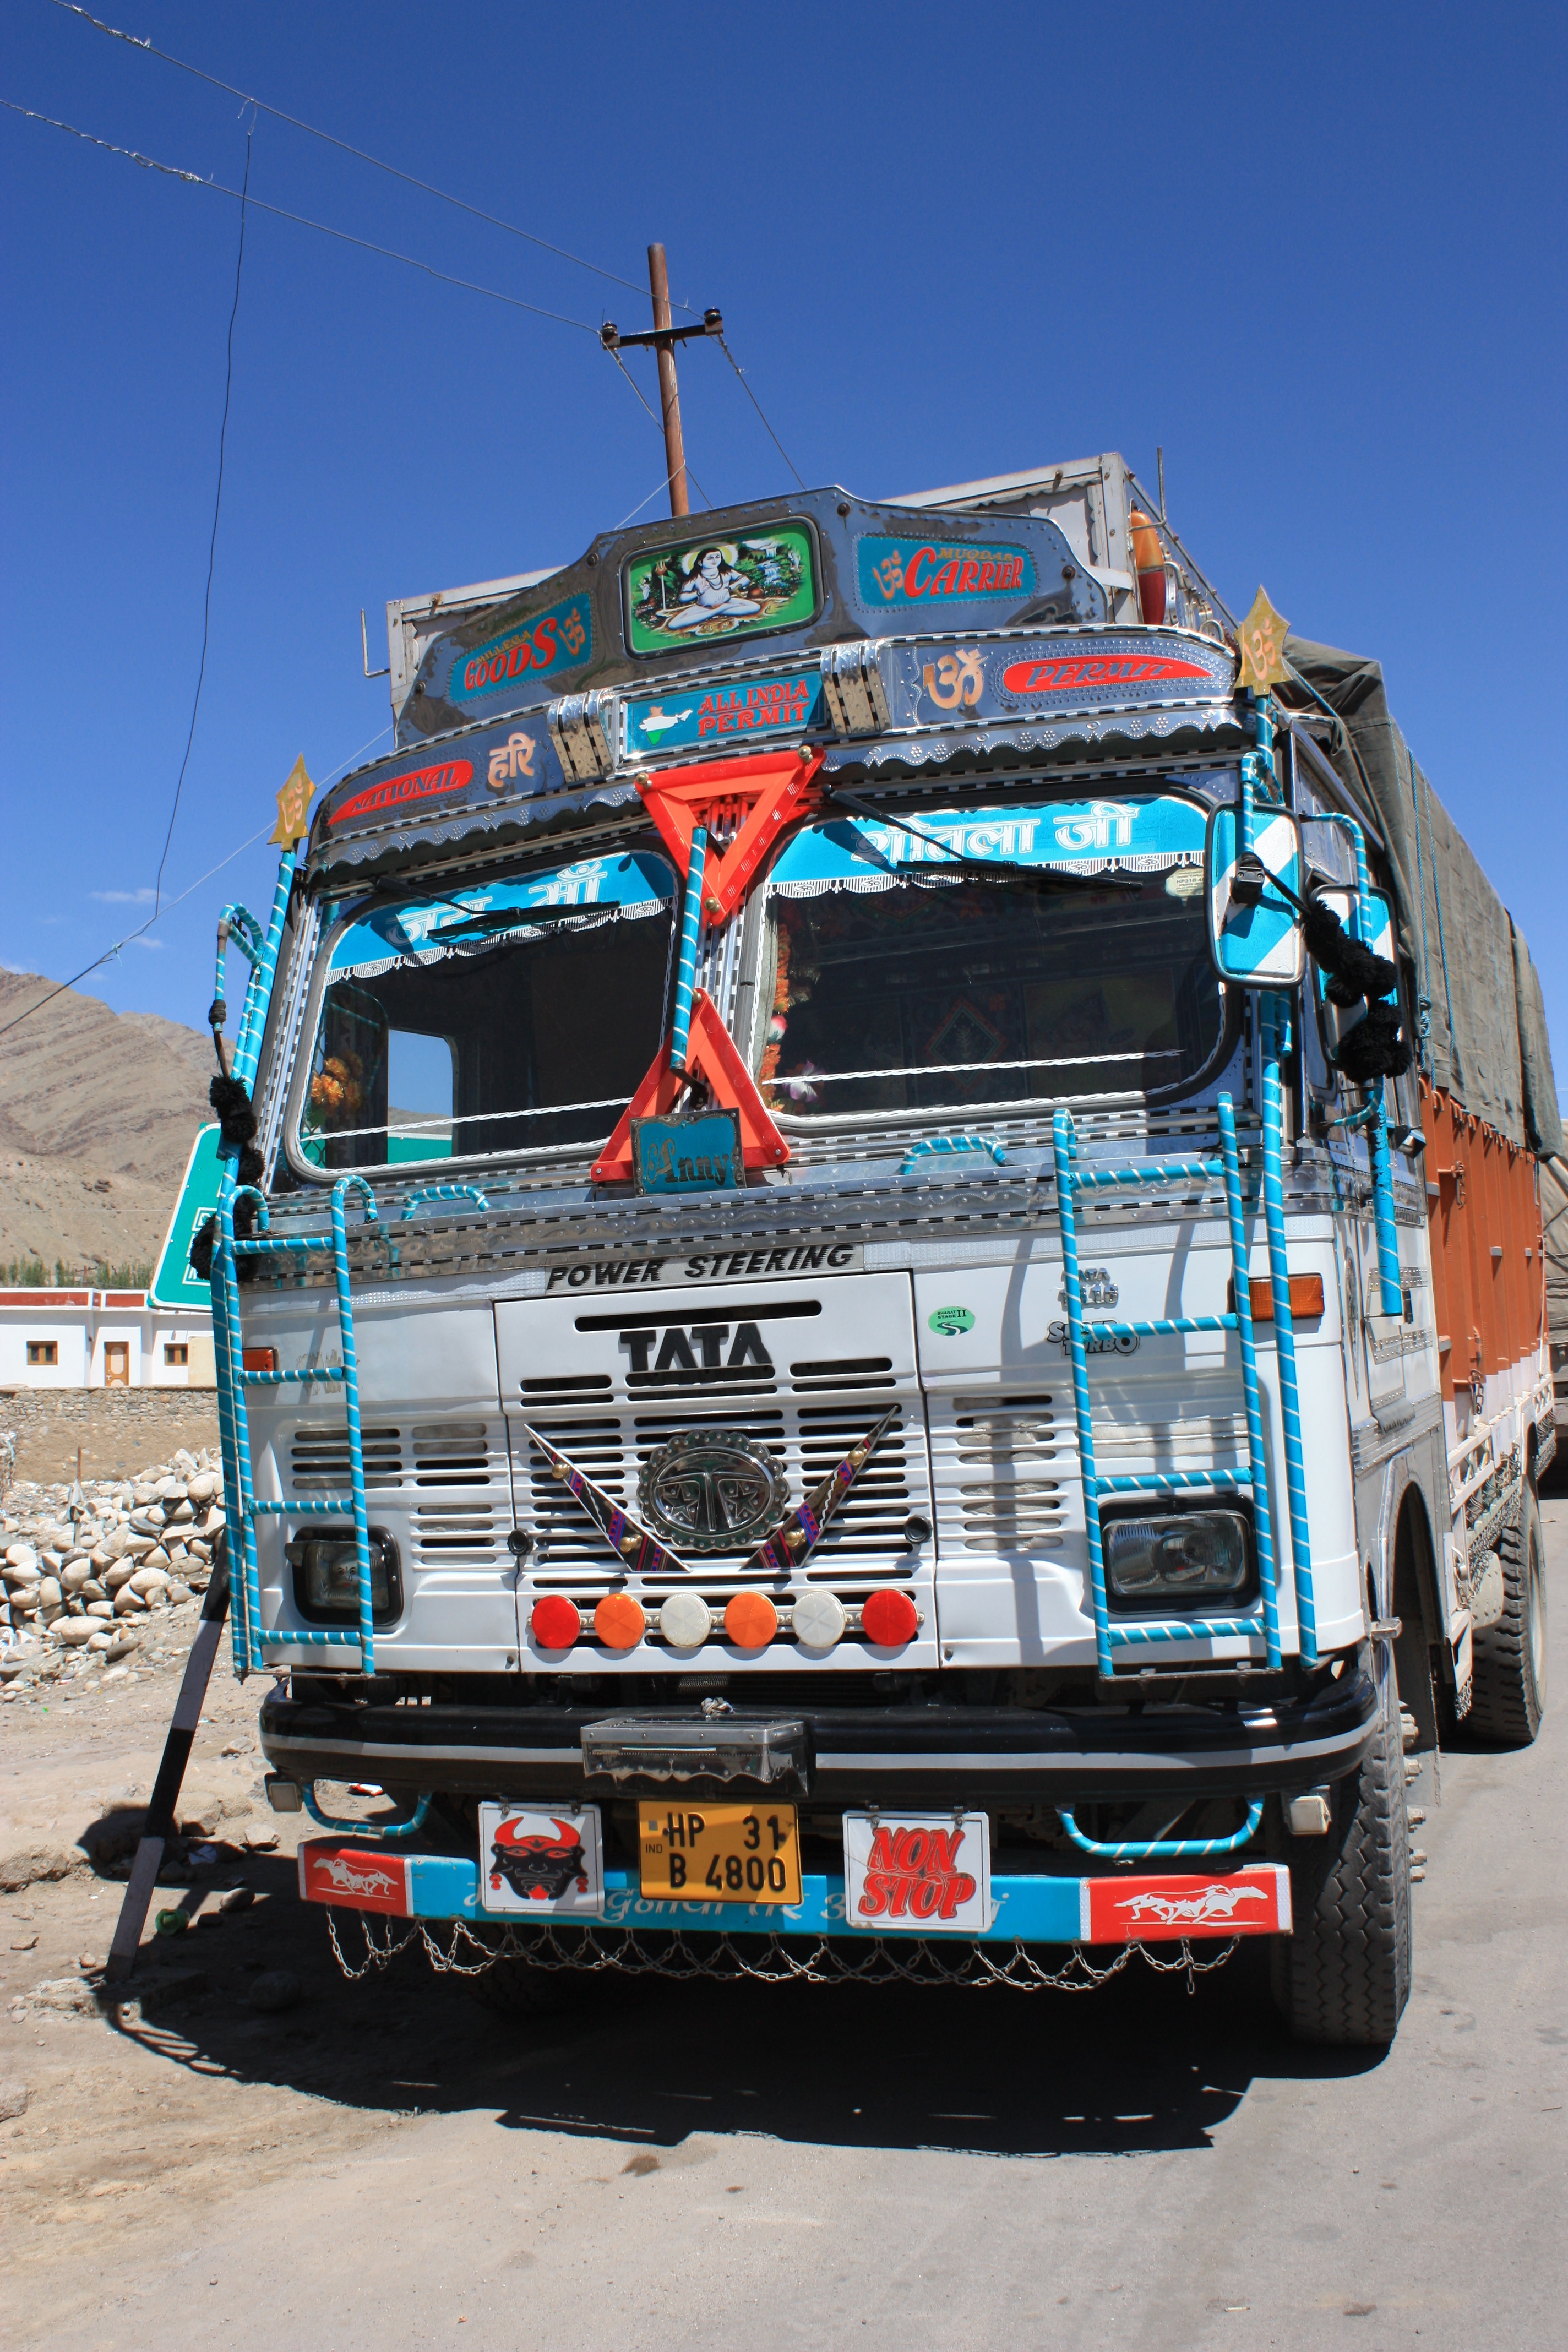
car, transport, truck, vehicle, cars, racing, india, overloaded, motorsport, crowded, vice, carriage of goods, auto racing, off roading